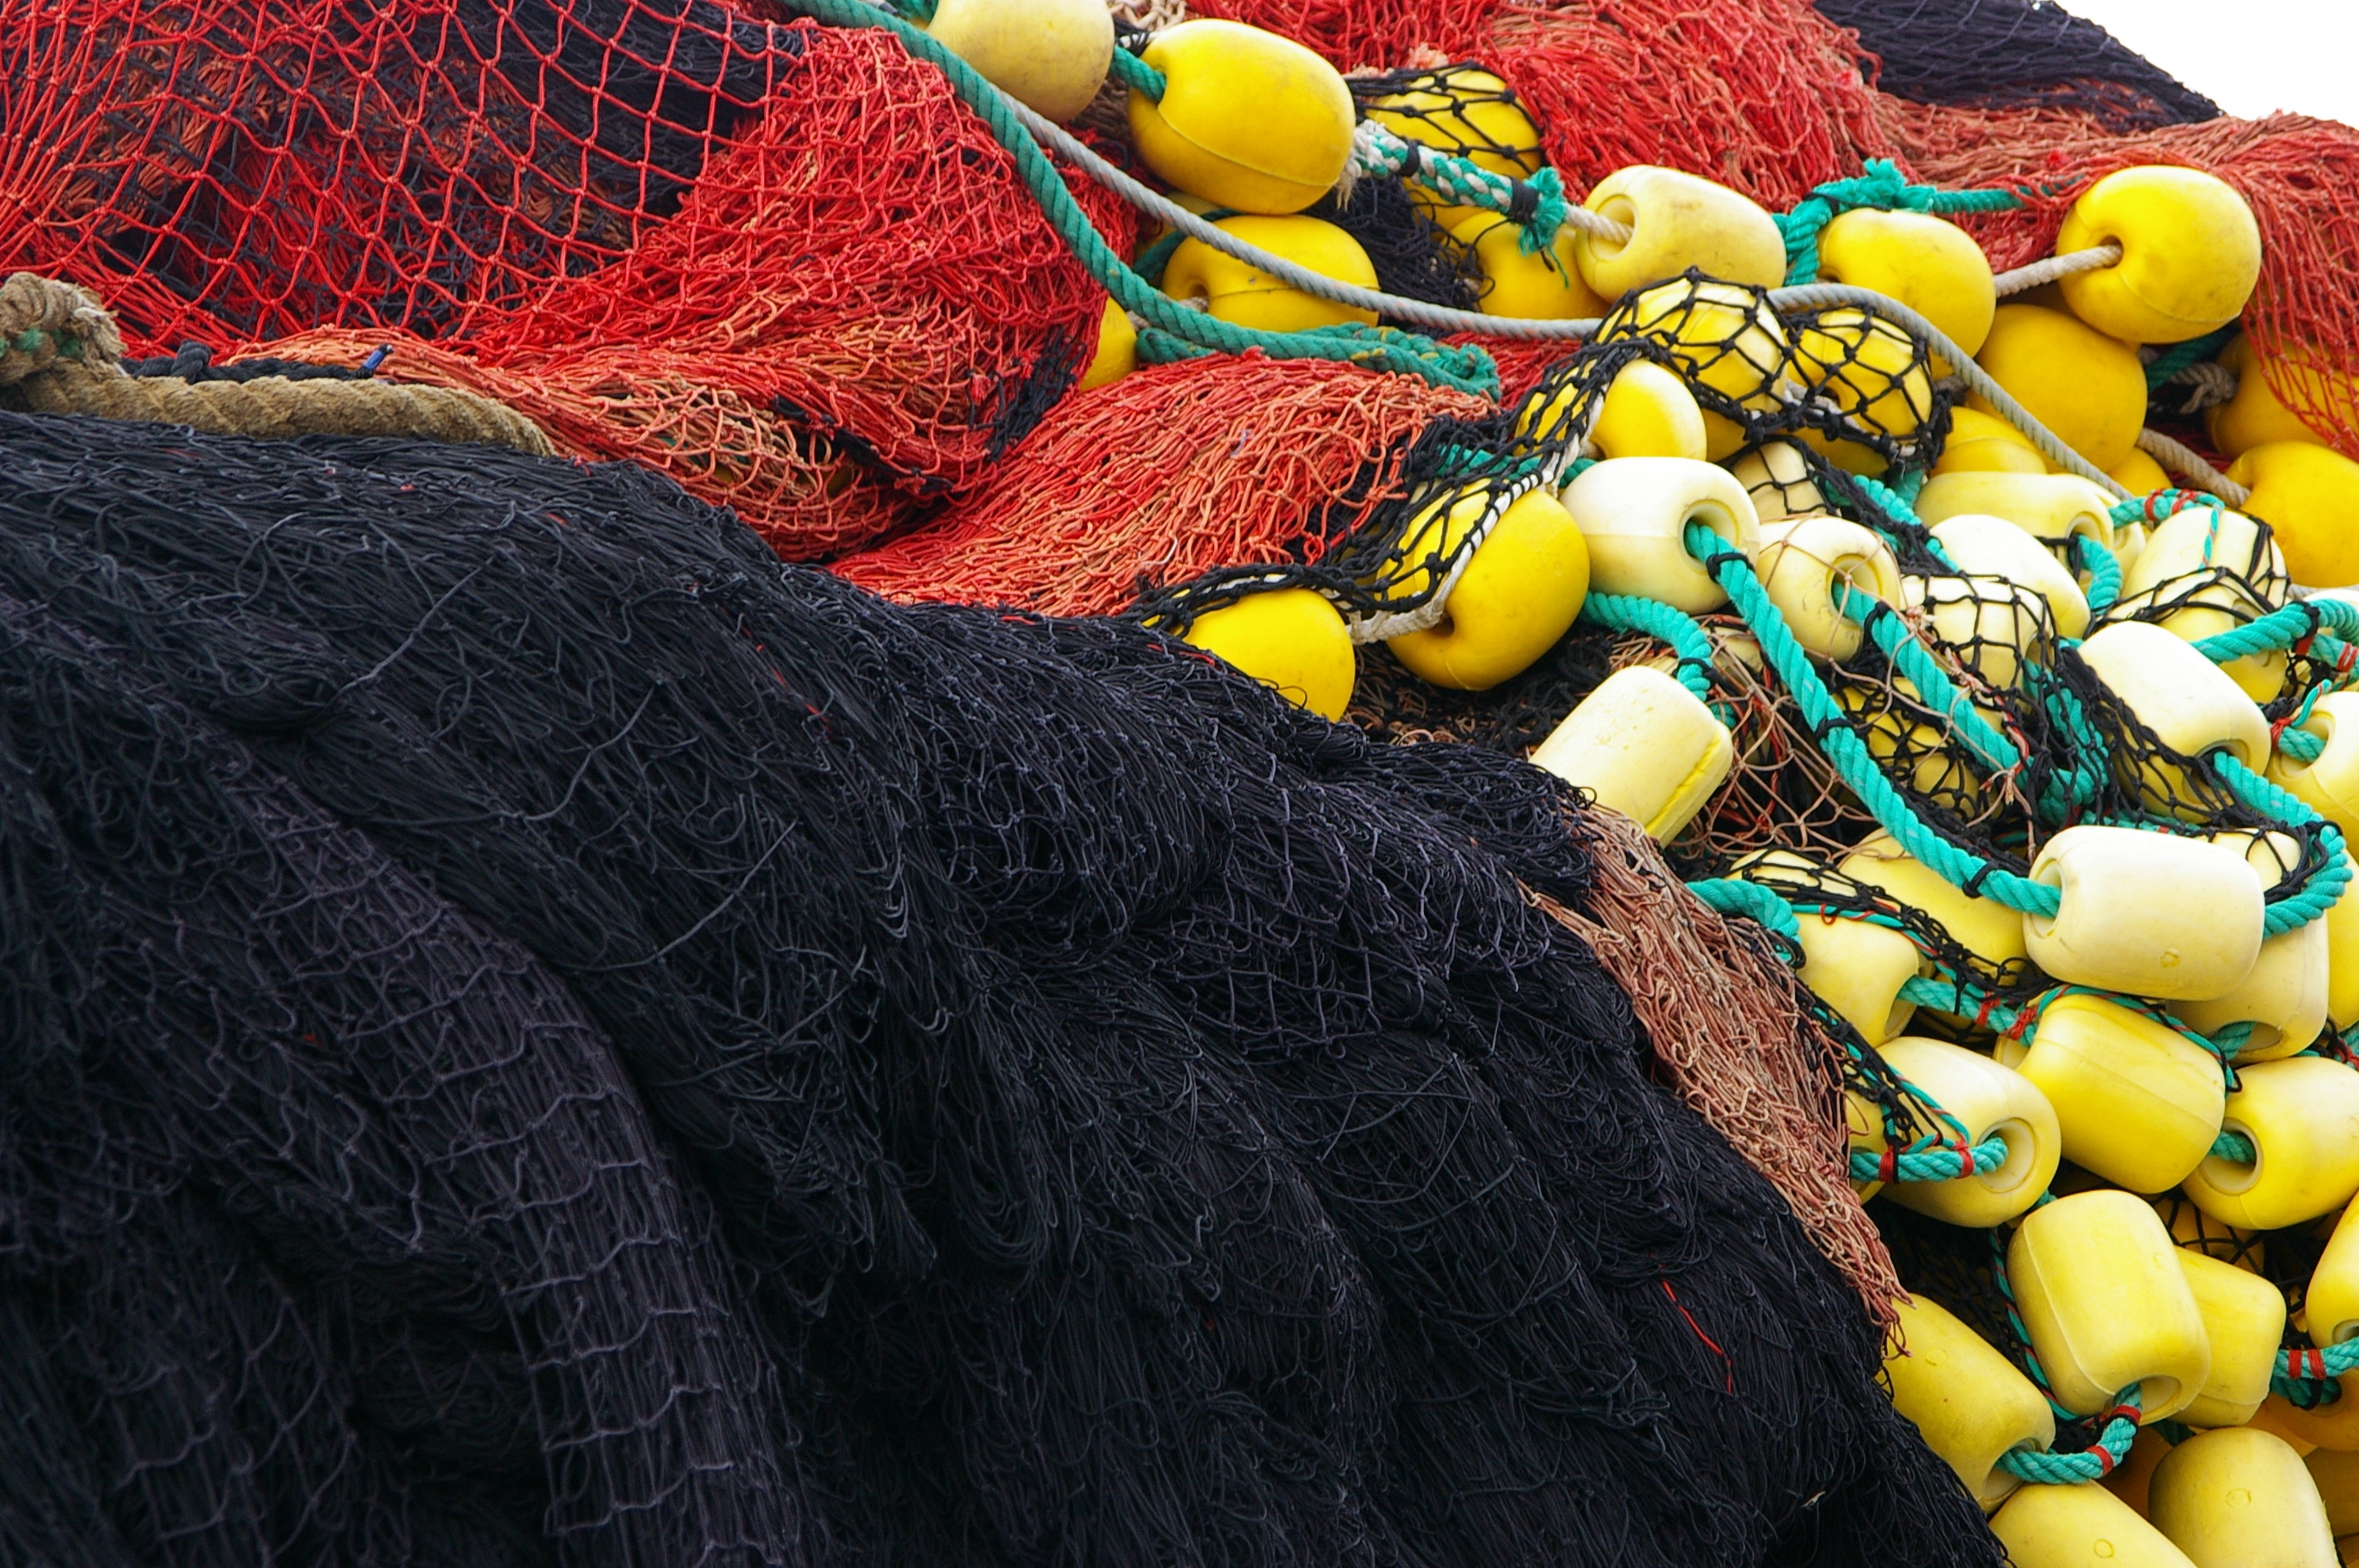
flower, food, produce, vegetable, fishing, color, port, yellow, textile, net, collioure